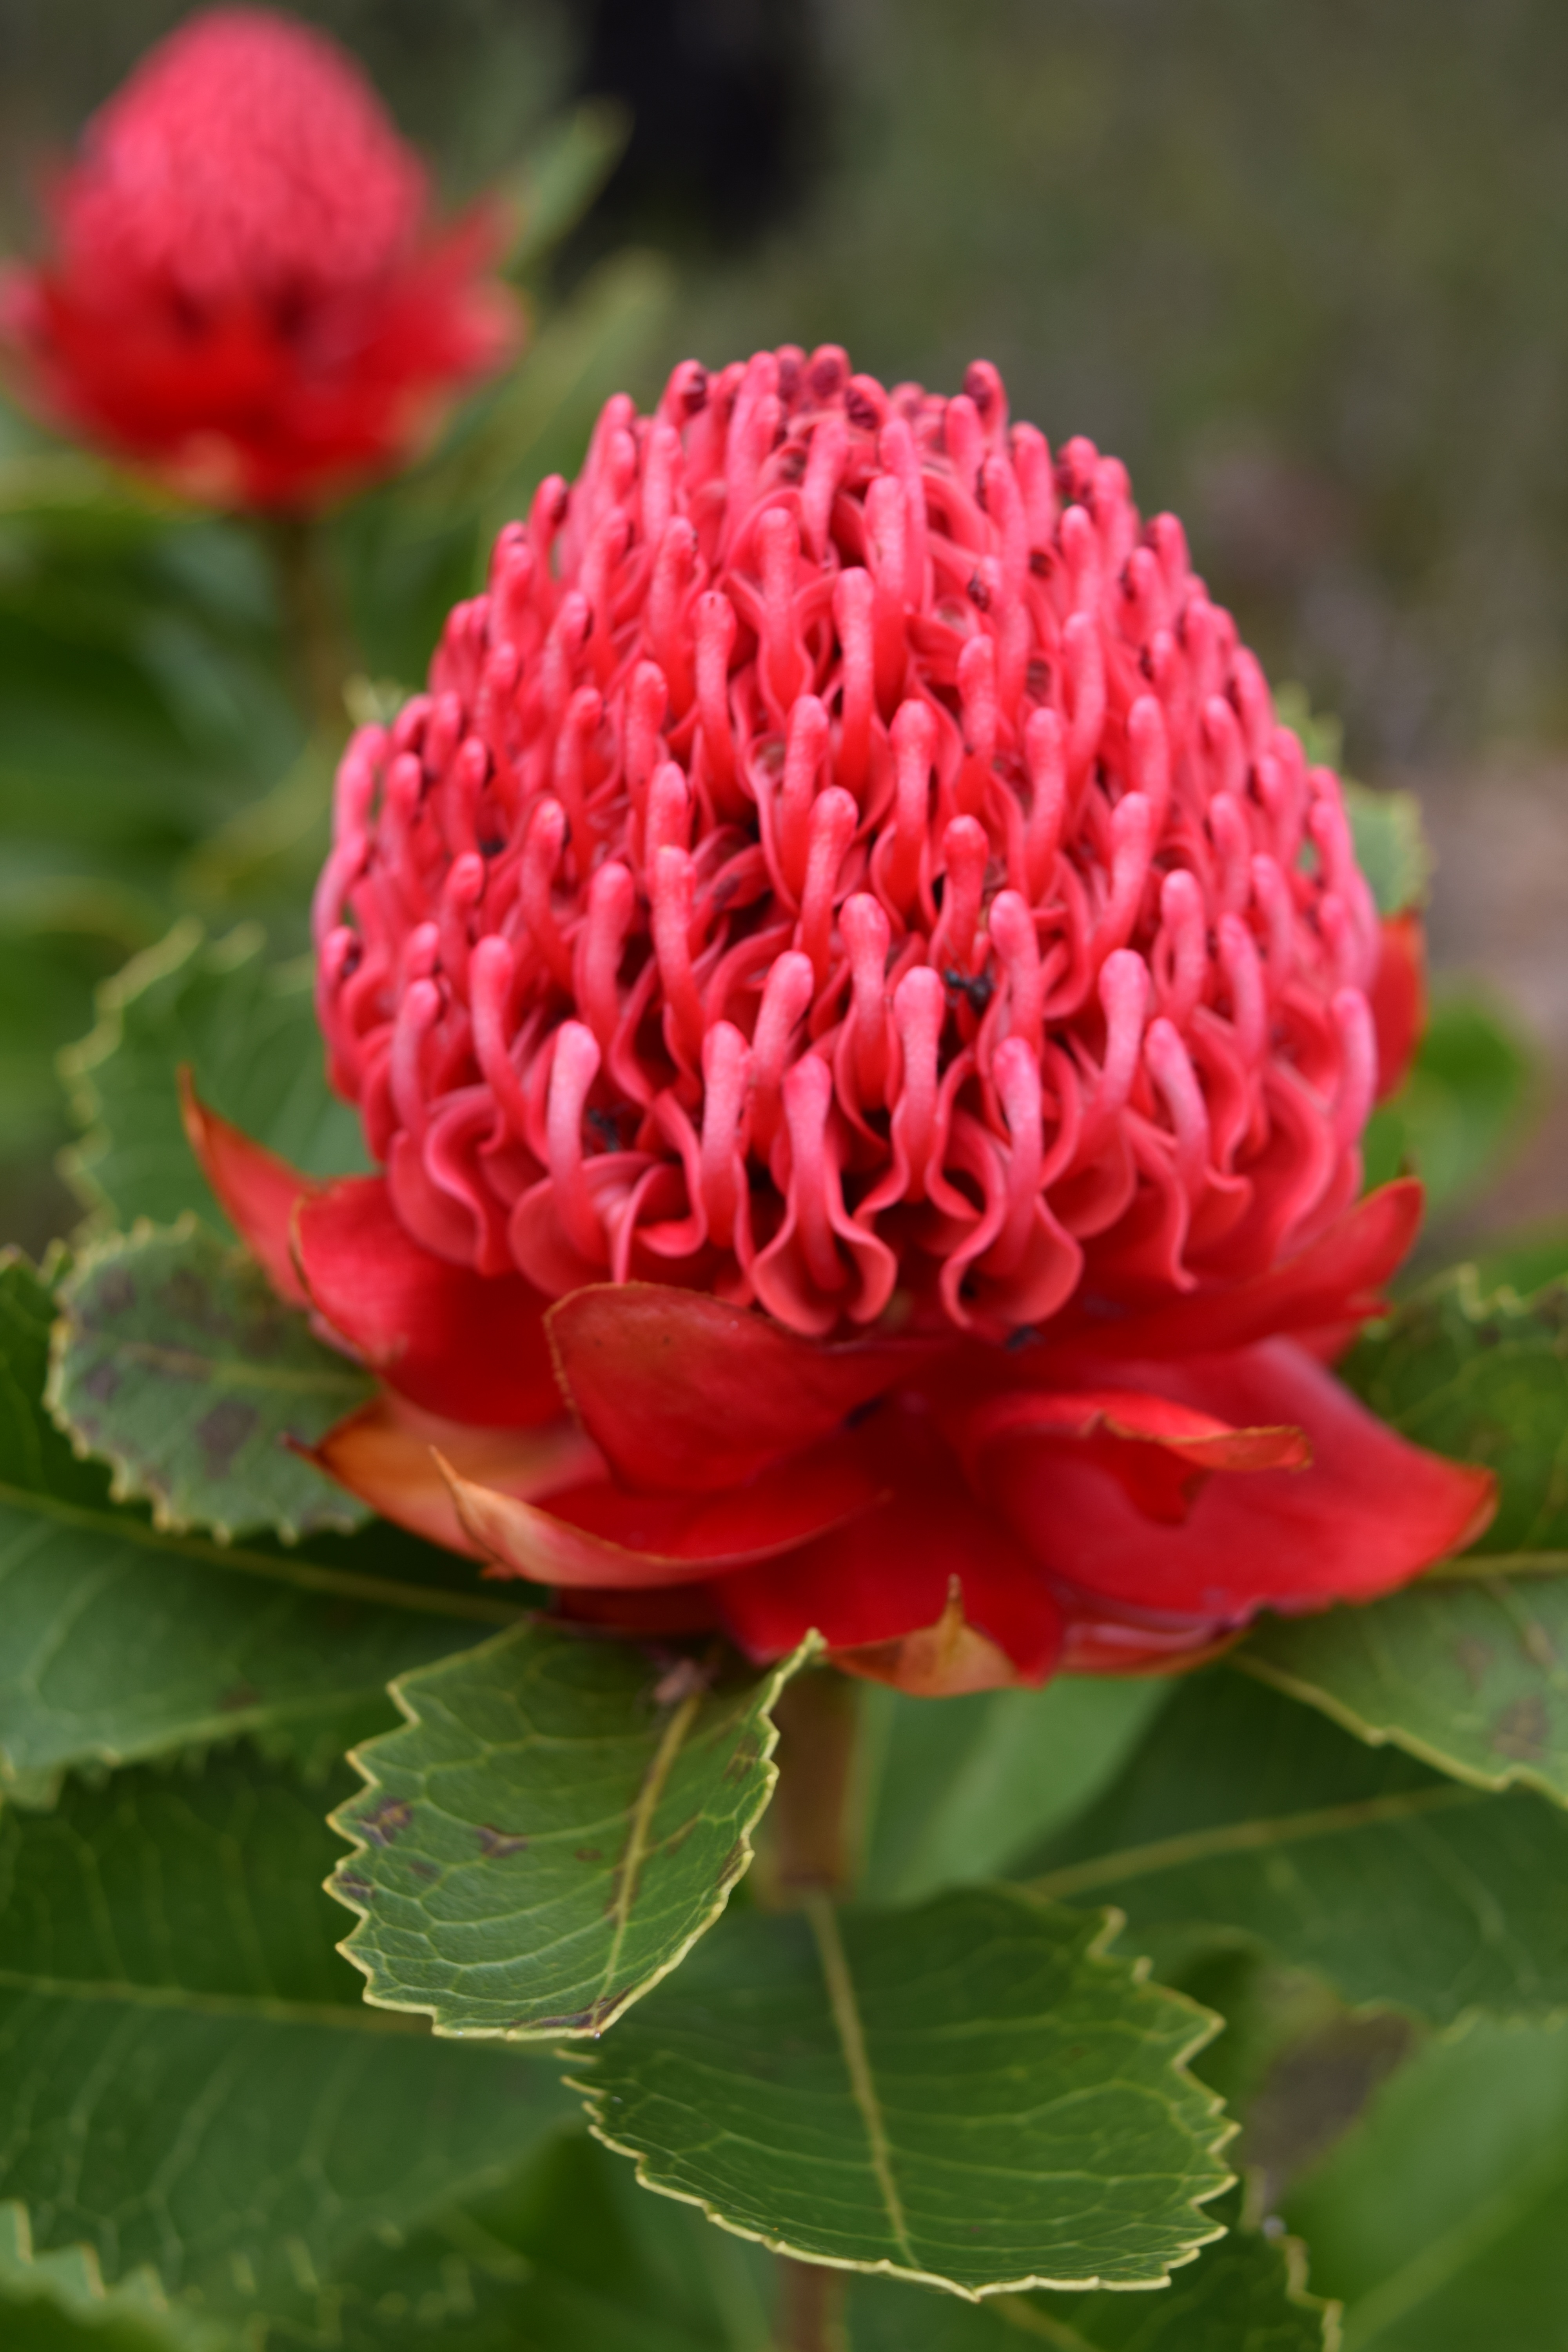
nature, plant, flower, petal, bloom, red, botany, garden, flora, botanical, australia, gardening, vivid, waratah, flowering plant, daisy family, annual plant, land plant, rosa centifolia